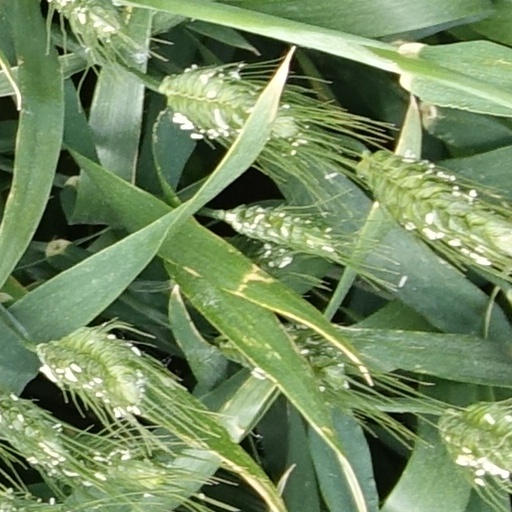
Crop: wheat